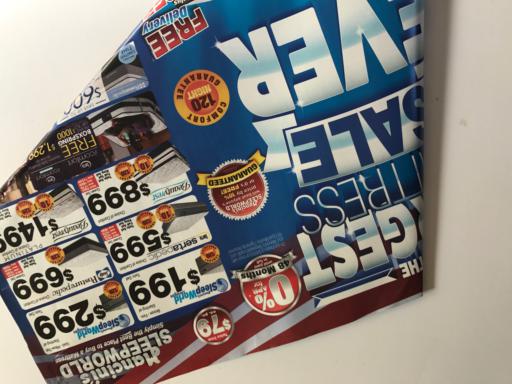
Waste category: paper